Morimachibyōin-mae Station

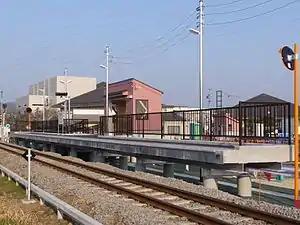
Morimachibyōin-mae Station in February 2015

is a railway station in the town of Mori, Shizuoka Prefecture, Japan, operated by the third sector Tenryū Hamanako Railroad.